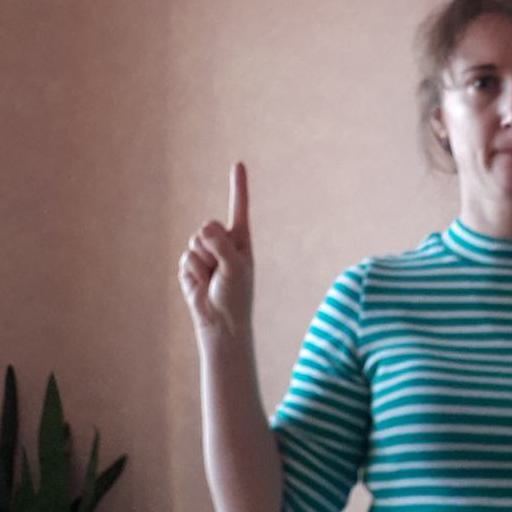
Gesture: one